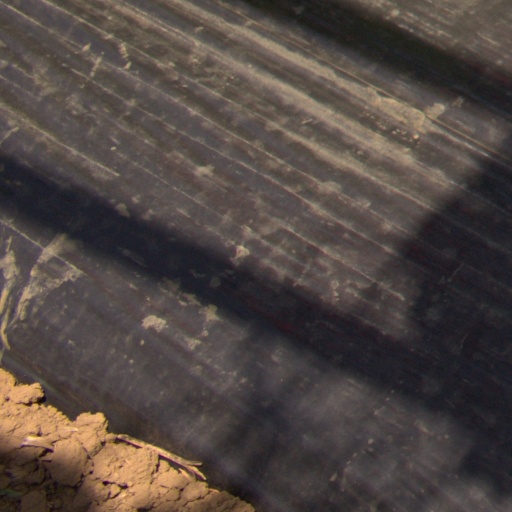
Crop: Jerusalem artichoke